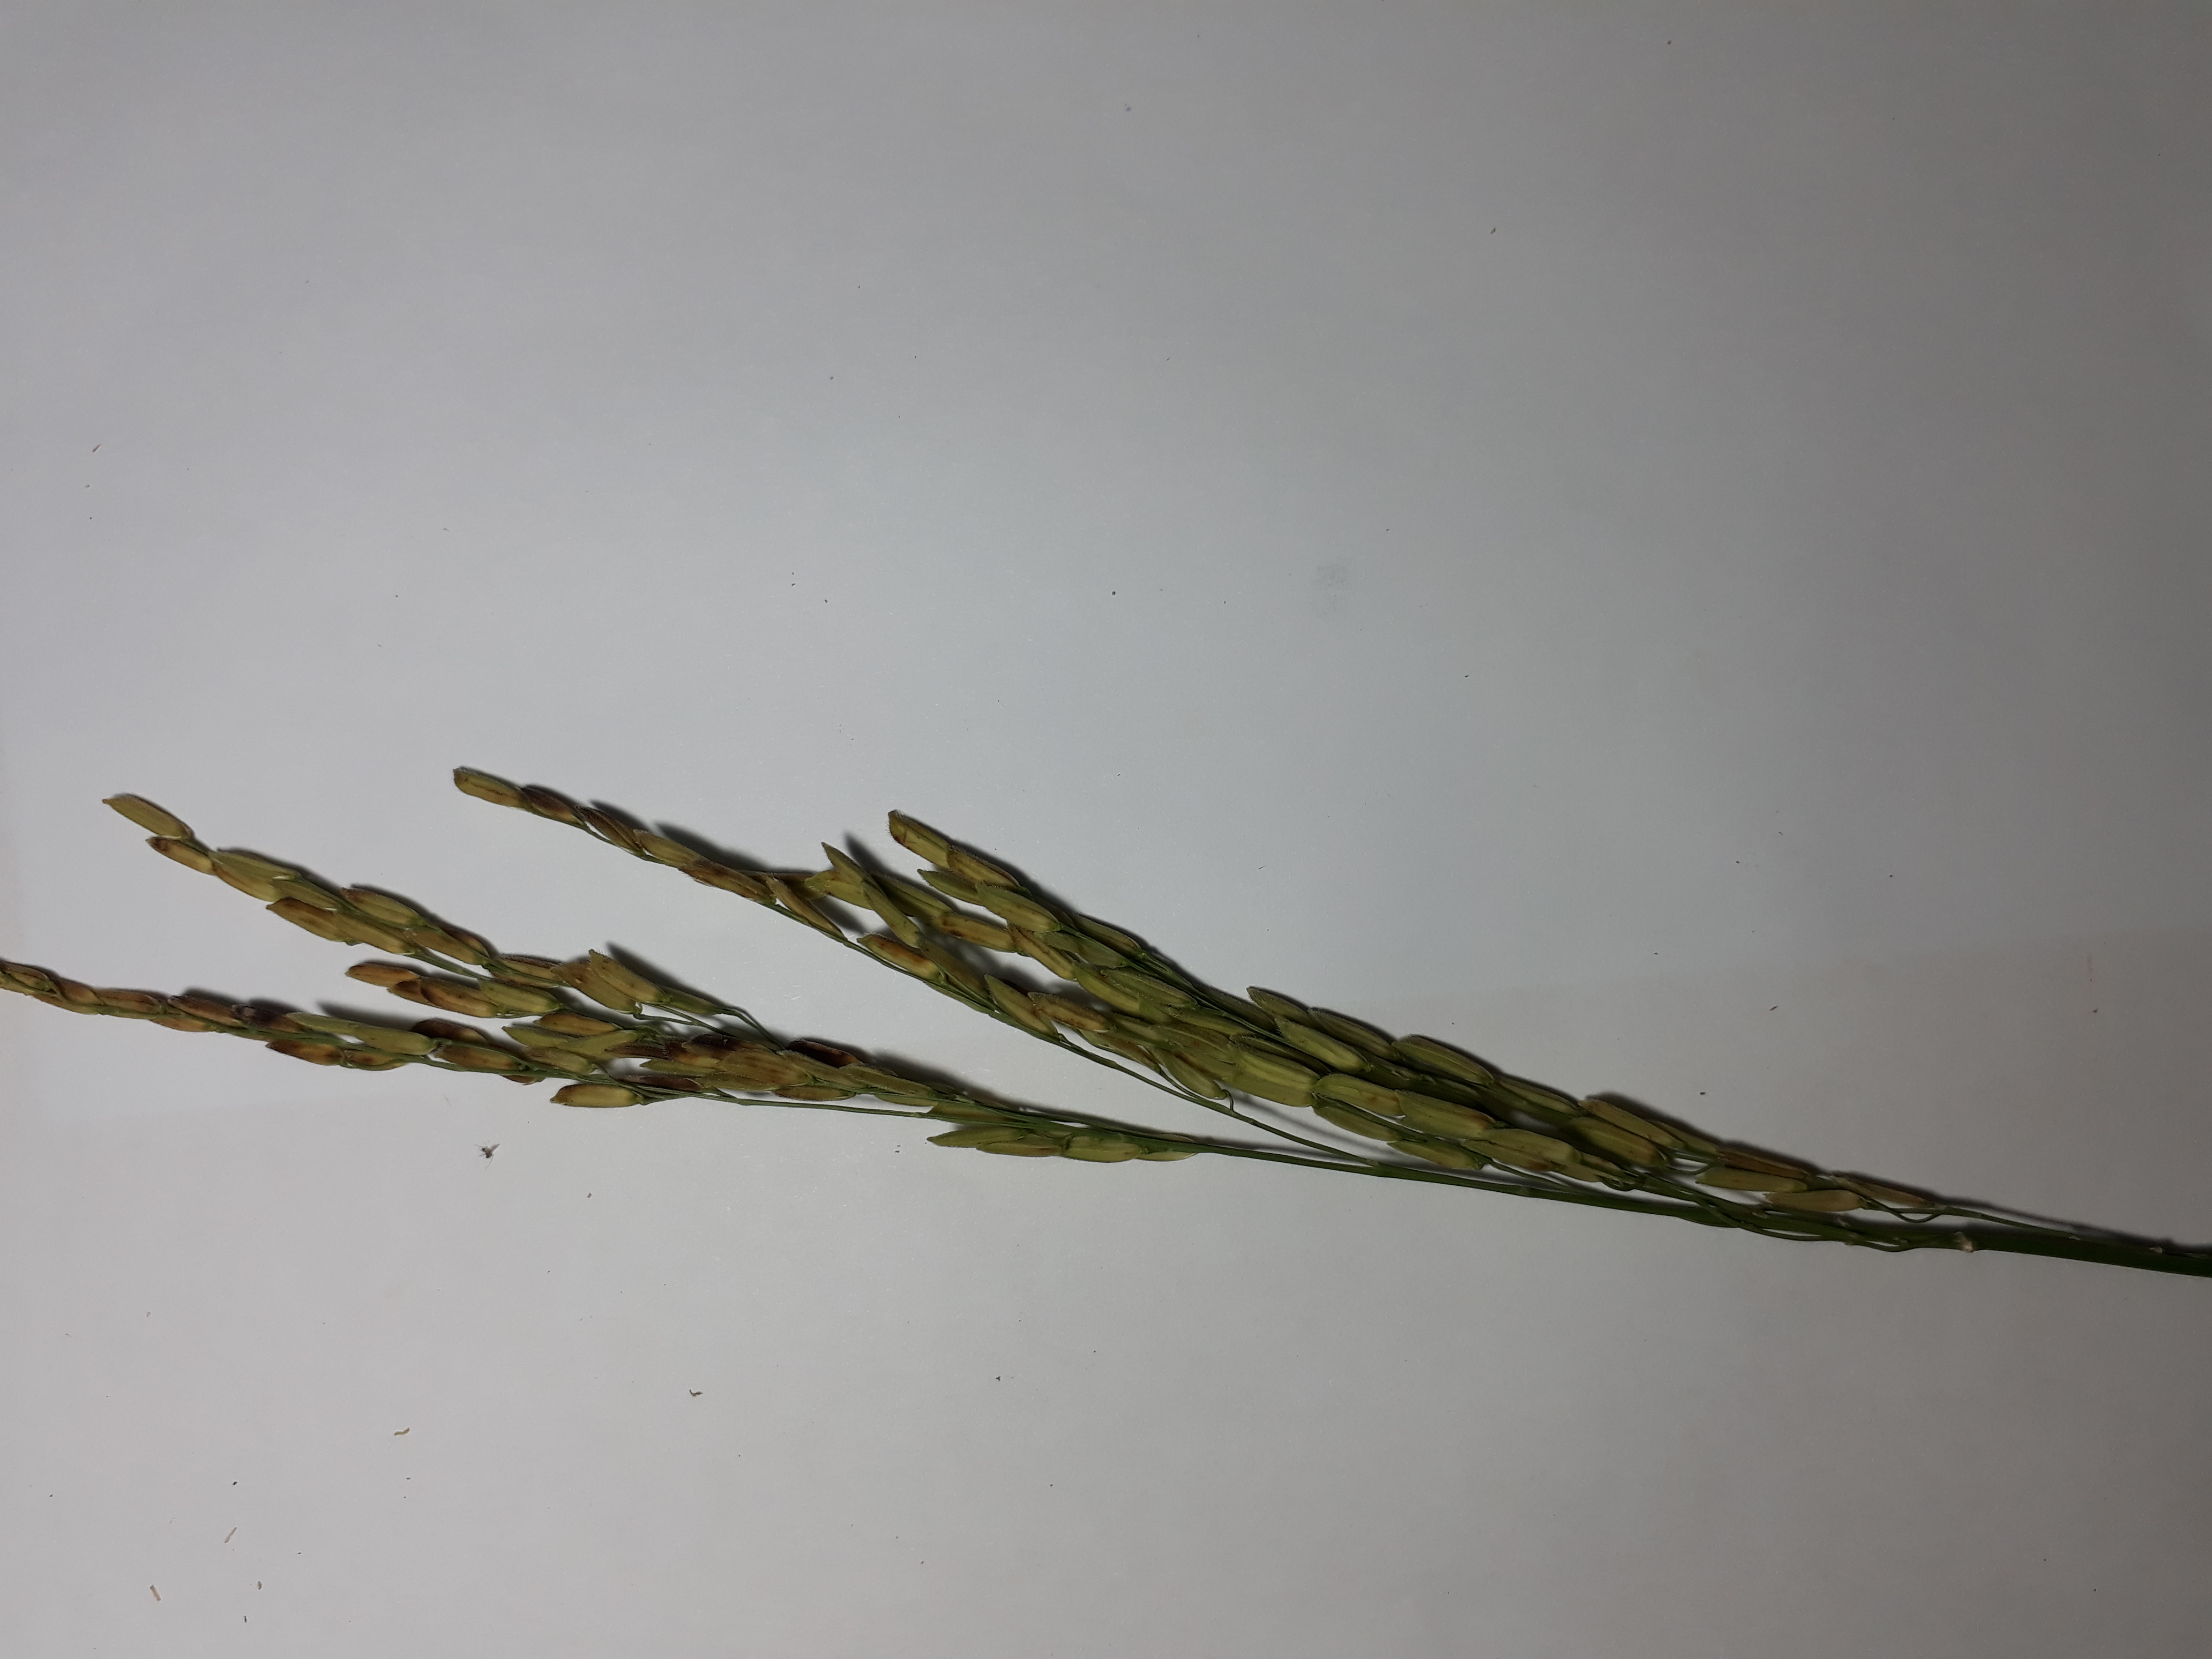
Label: Damaged